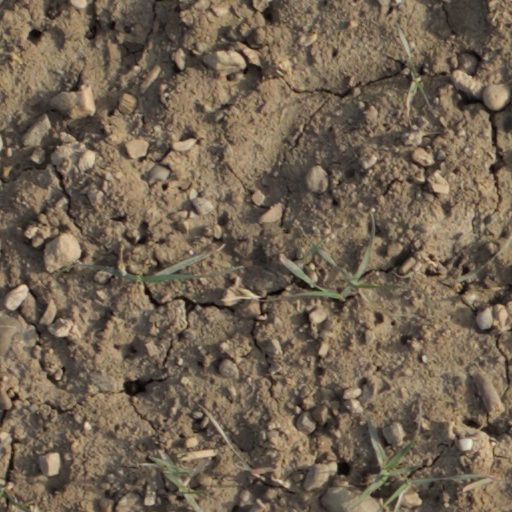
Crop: wheat